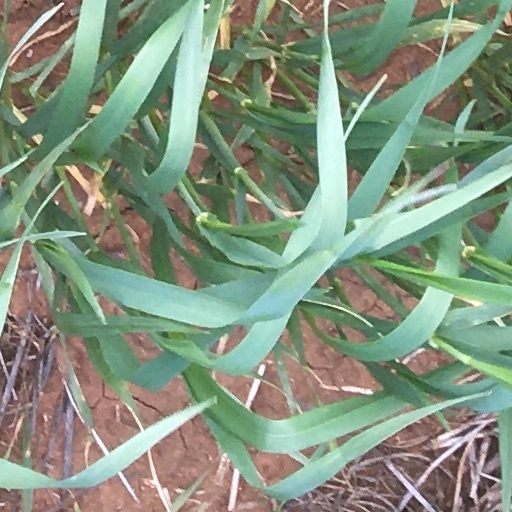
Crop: wheat